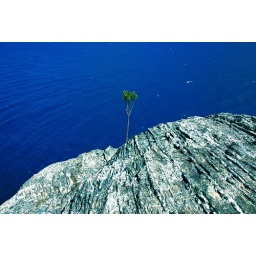
Loved the lone surviving tree on a rock in New Zealand South Island. Teaches you persistence in adversity.